Tasov (Žďár nad Sázavou District)

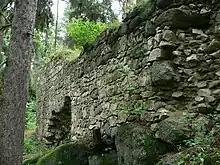
Ruin of the Dub Castle

Tasov was most likely founded in the 12th century. The establishment of the settlement was connected with the nearby fortress. The first written mention of Tasov is from 1233, when the owner of Tasov became Záviš of Tasov. The village quickly developed and became a major religious centre serving parishes in nearby villages. In 1366, Tasov was first referred to as a market town.